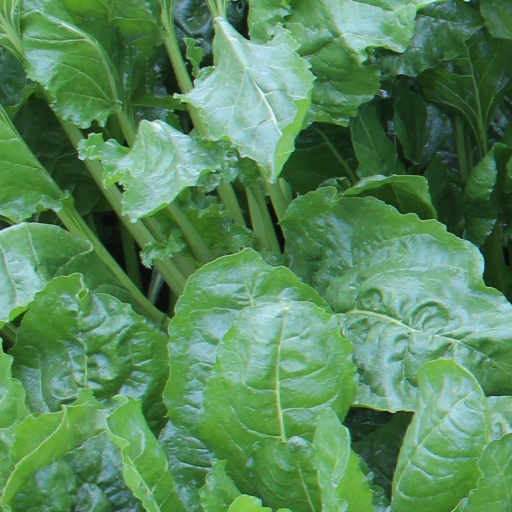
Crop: sugar beet